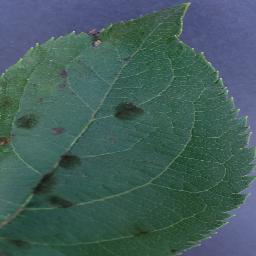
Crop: apple
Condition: scab